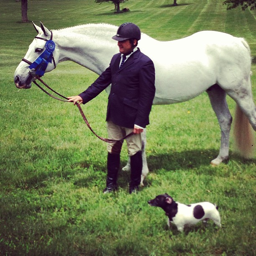
A jockey with his horse and dog standing in a field.
Man in riding gear holding a horse with a small dog standing near him.
A jockey is holding a horse by the leash.
A man and dog stand next to a horse.
A man wearing riding cloths stands next to a white horse that bears a blue ribbon while a little black and white dog stands nearby.